Henning Skumsvoll

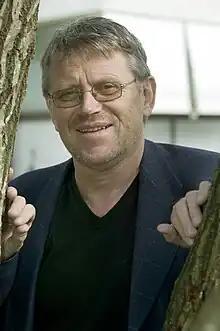
Henning Skumsvoll

Henning Skumsvoll (born 15 March 1947 in Farsund) is a Norwegian politician representing the Progress Party. He is currently a representative of Vest-Agder in the "Storting", he was first elected in 2005. He was elected vice leader of the Vest Agder Progress Party in February 2004.